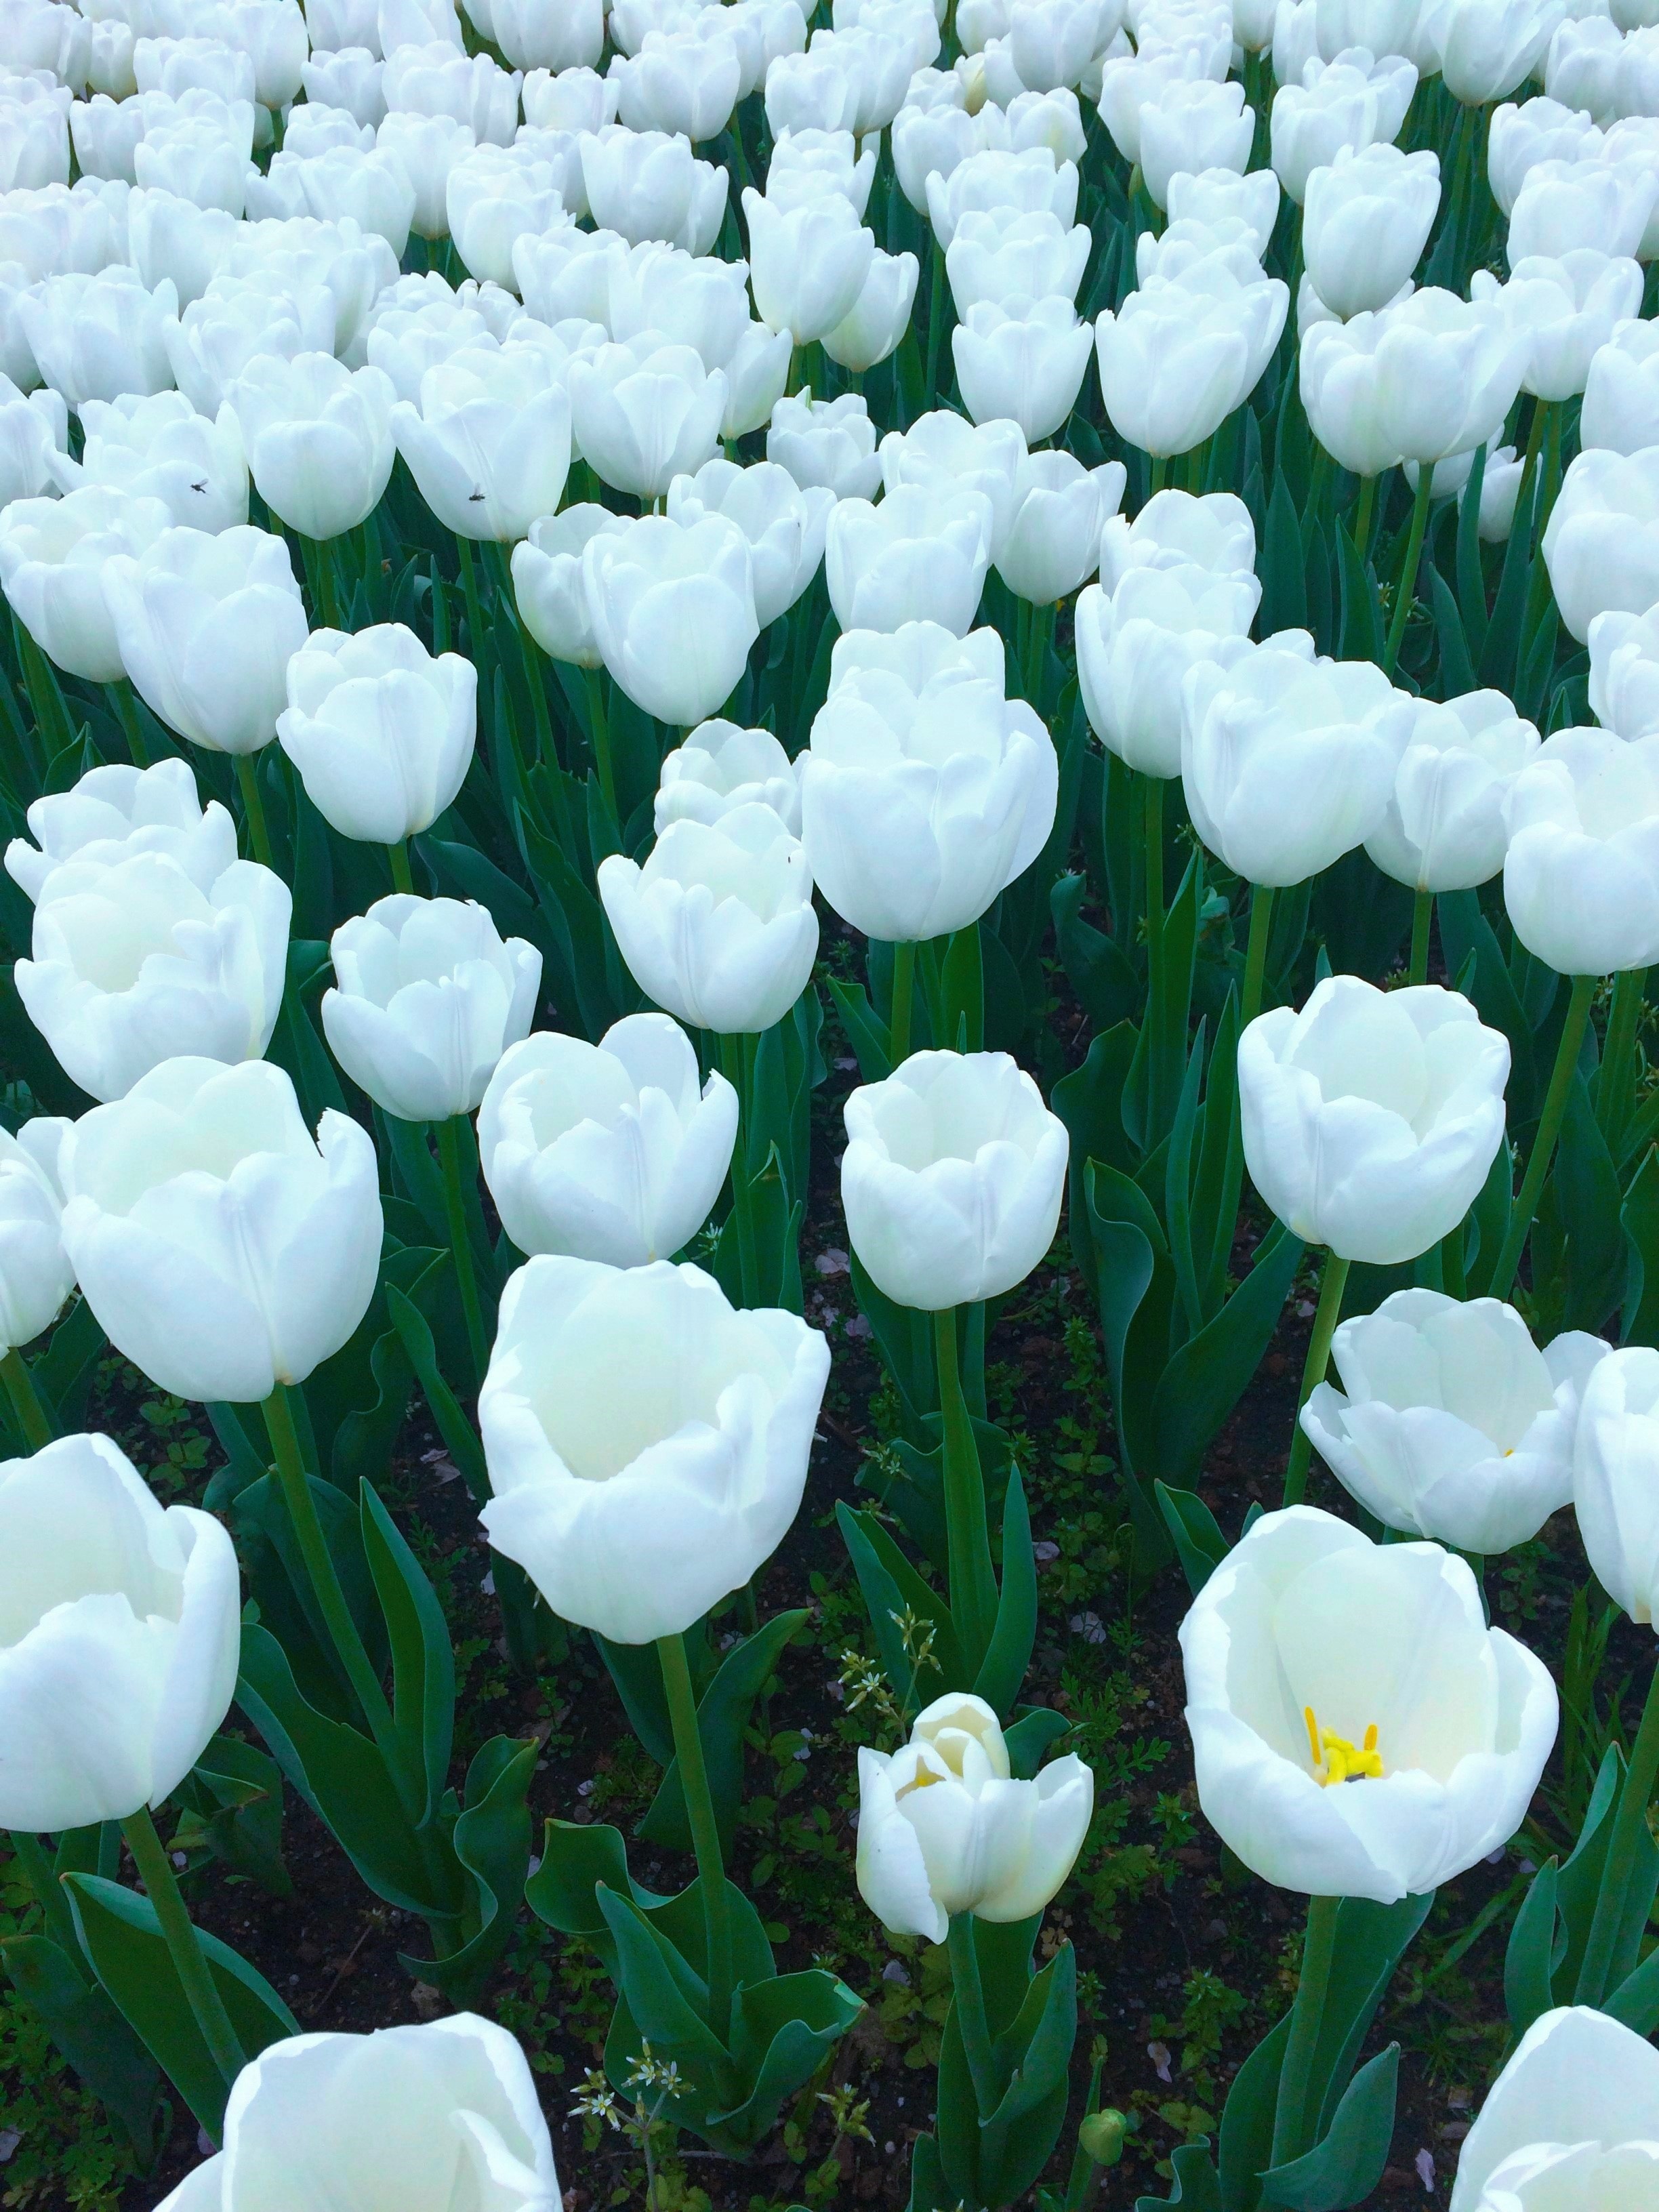
plant, white, flower, petal, cute, tulip, green, japan, flowers, flower bed, lot, yokosuka, huang, flowering plant, umikaze park, lily family, land plant